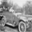
Label: automobile